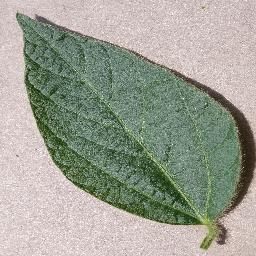
Label: Soybean___healthy